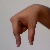
The image shows a hand gesture representing the letter 'Q' in Indian Sign Language.